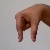
The image shows a hand gesture representing the letter 'Q' in Indian Sign Language.